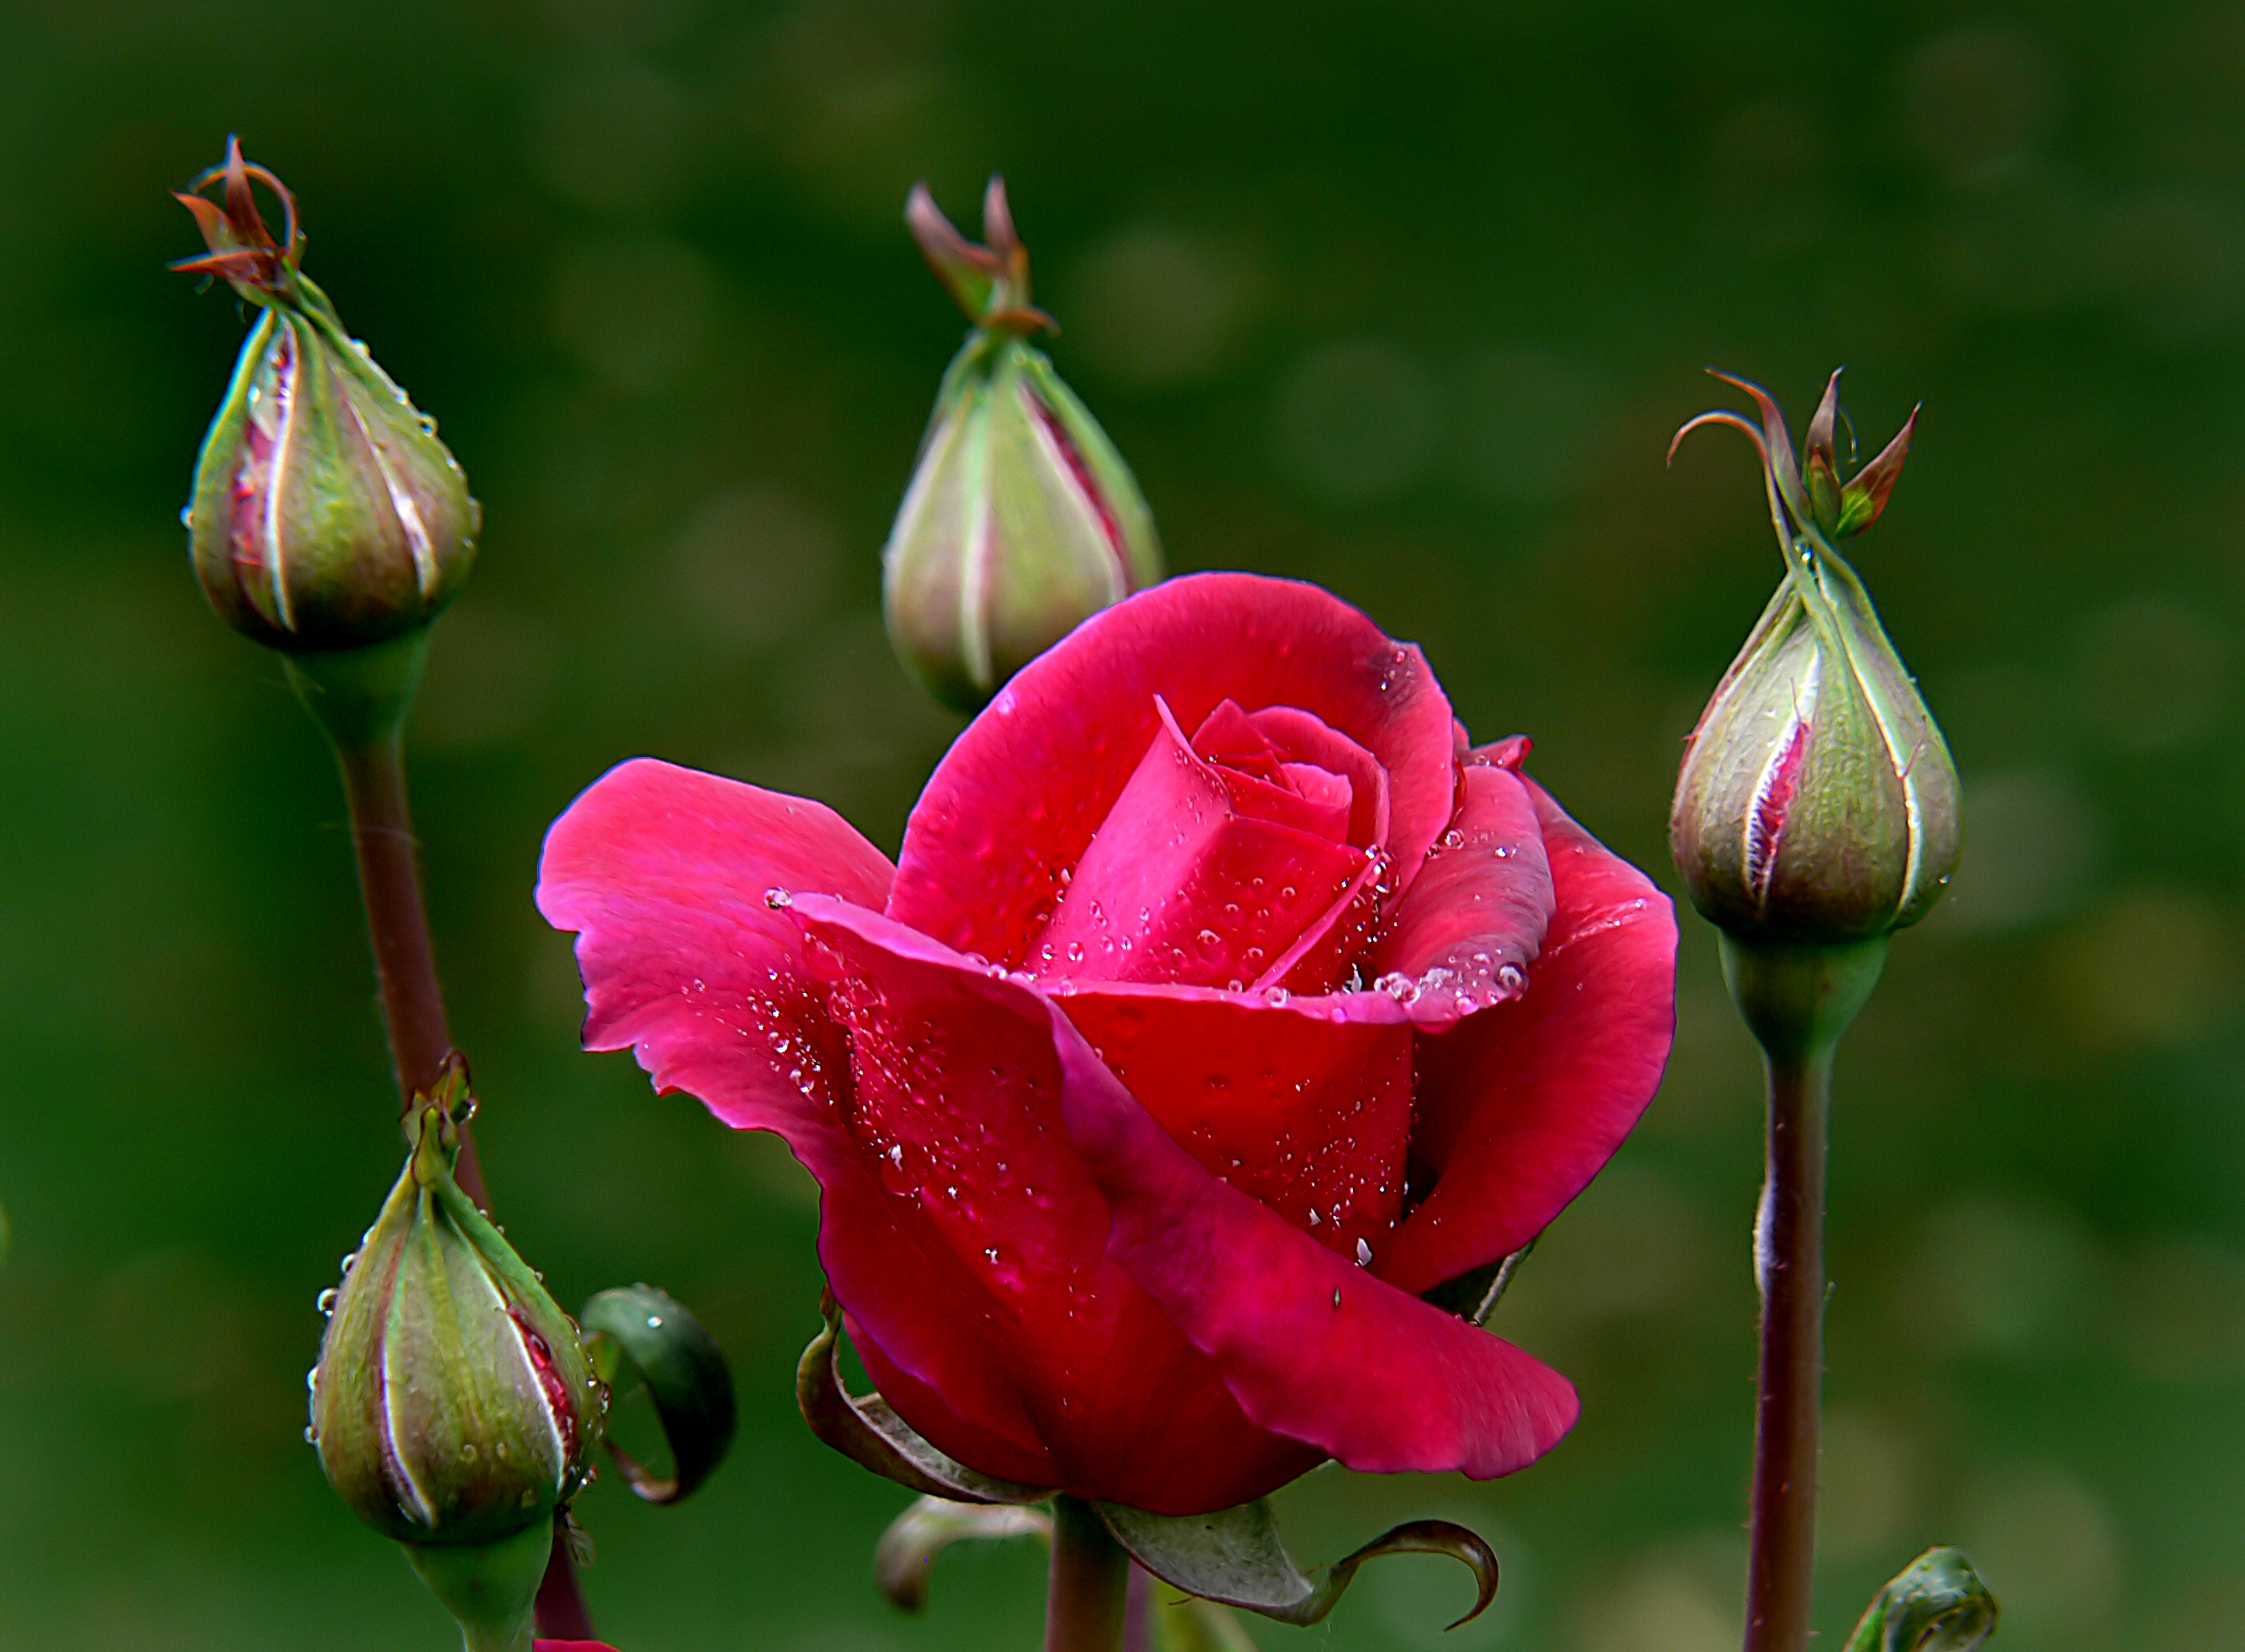
nature, blossom, plant, leaf, flower, petal, rose, green, red, botany, pink, flora, flowers, close up, roses, publicdomain, gardening, blooms, florals, bud, blackberrynip, macro photography, flowering plant, garden roses, rose family, plant stem, land plant